Multnomah Greyhound Park

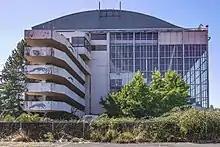

Multnomah Greyhound Park was a greyhound dog track located in Wood Village, Oregon, part of the Portland metropolitan area. The park opened in 1957 and closed in 2004. After standing empty and disused for almost 12 years, the buildings at the site were demolished in summer 2016.